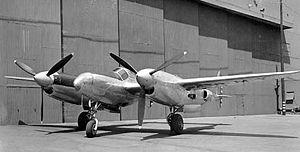
Le Lockheed XP-49 est une version améliorée du P-38 Lightning en réponse à un appel d'offres 39-775 de l'United States Army Air Corps pour un avion de chasse. Destiné à être équipé du nouveau moteur à 24 cylindres Pratt & Whitney X-1800, ce projet, qui doit être globalement similaire au P-38, se voit assigner la désignation XP-49, tandis que le Model G-46 concurrent de Grumman est classé à la deuxième place et désigné XP-50.